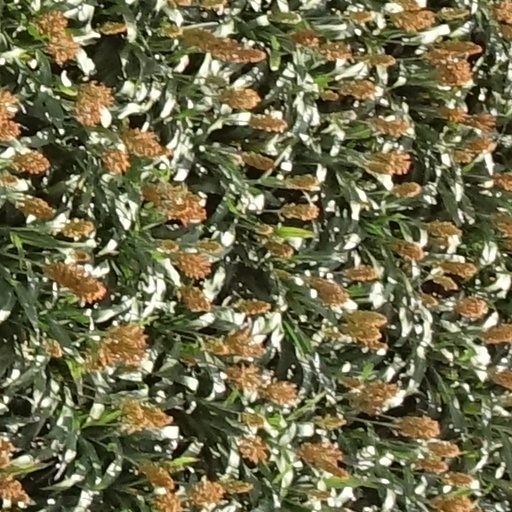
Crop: sorghum